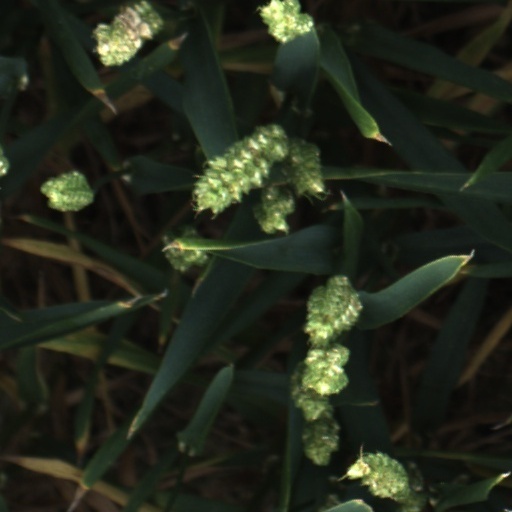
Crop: wheat